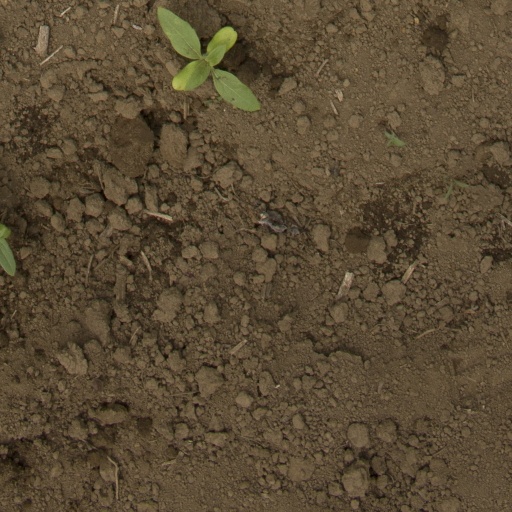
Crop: Jerusalem artichoke